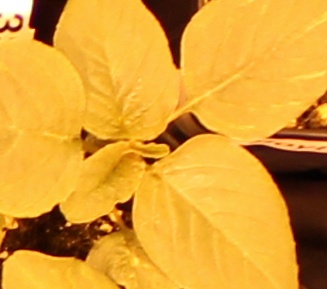
Label: Redroot Pigweed